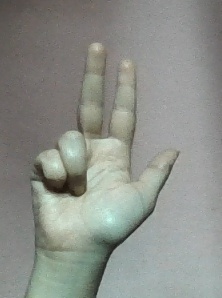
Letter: al